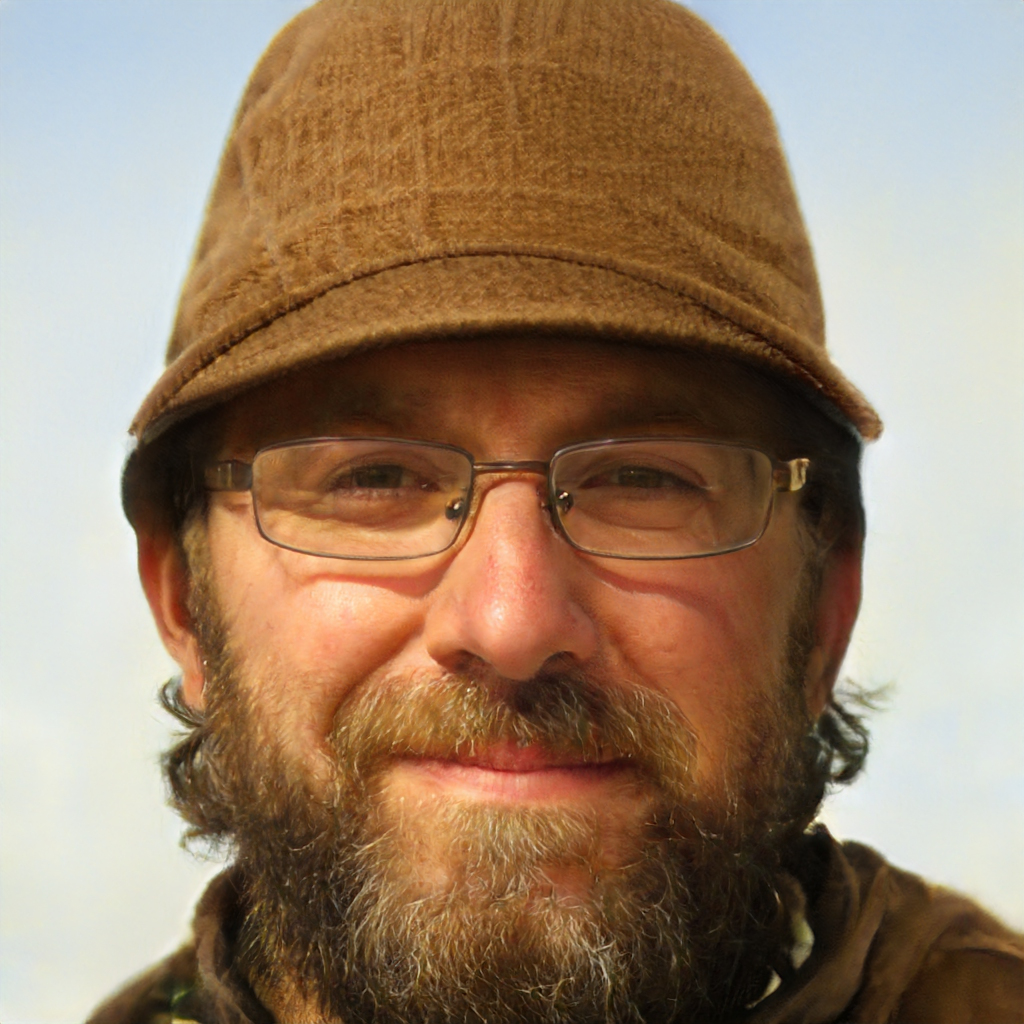
Gender: Male